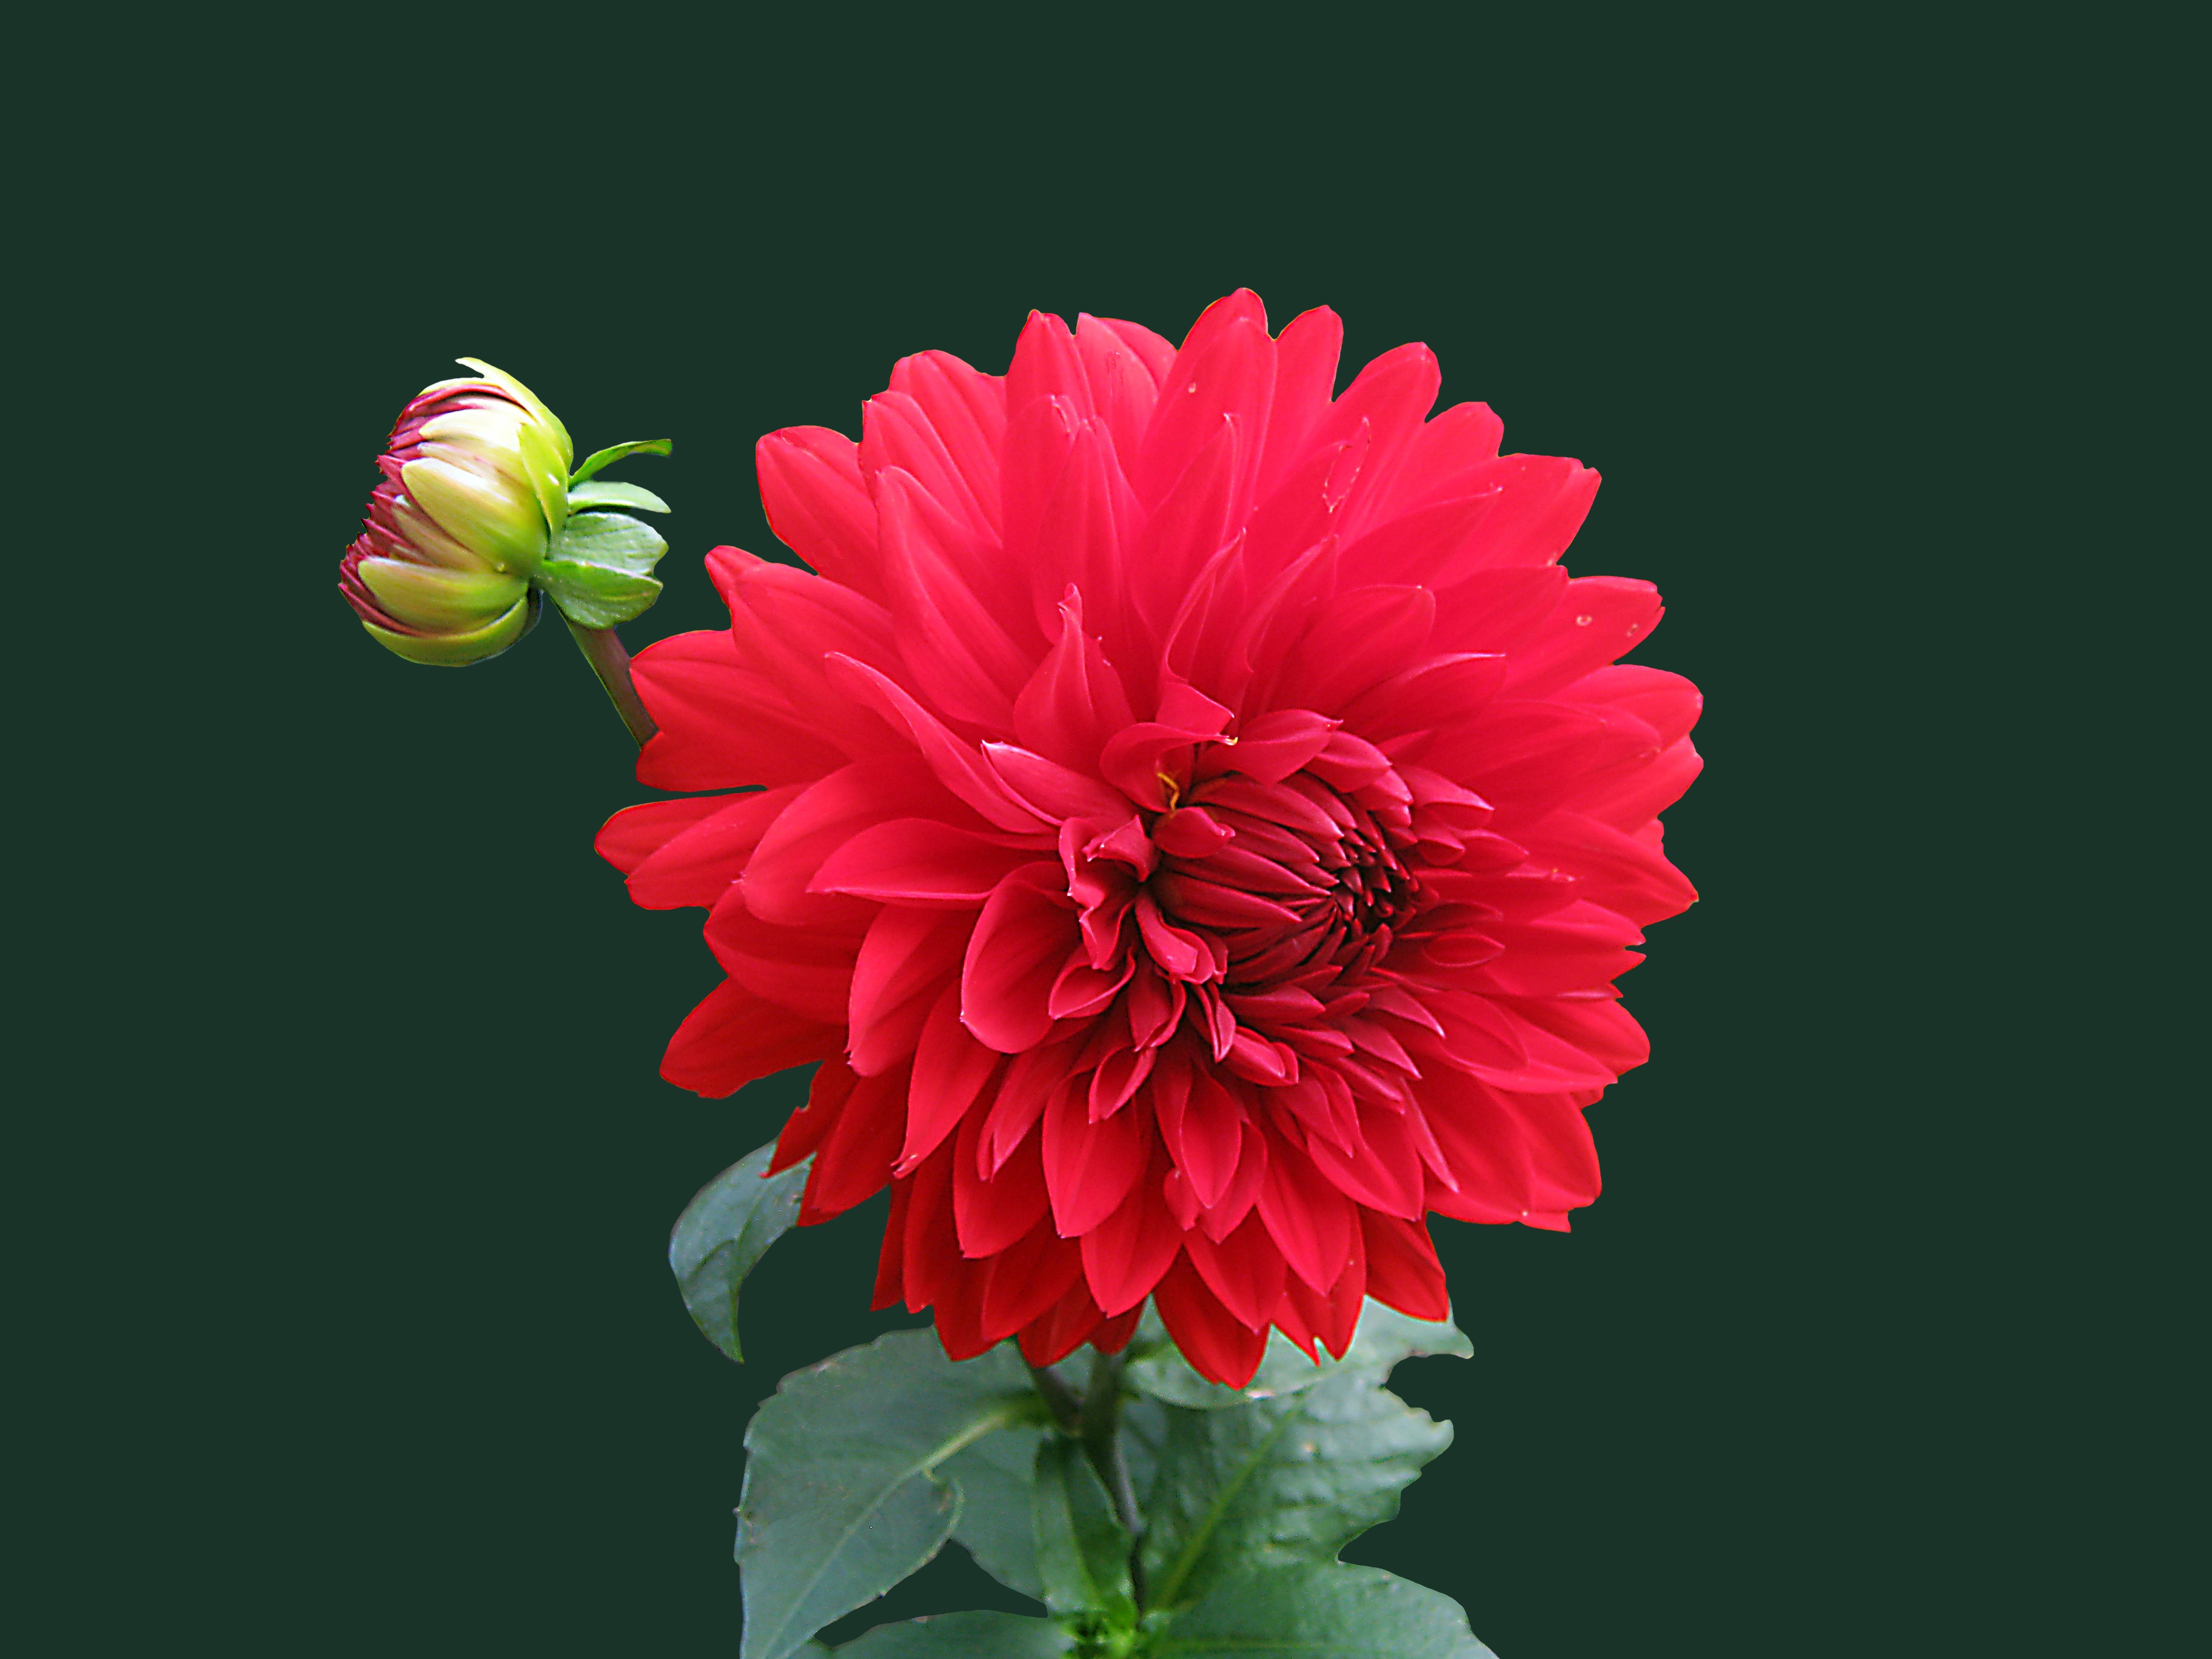
blossom, plant, flower, petal, bloom, isolated, red, dahlia, illustration, gerbera, flowering plant, daisy family, asterales, annual plant, plant stem, land plant